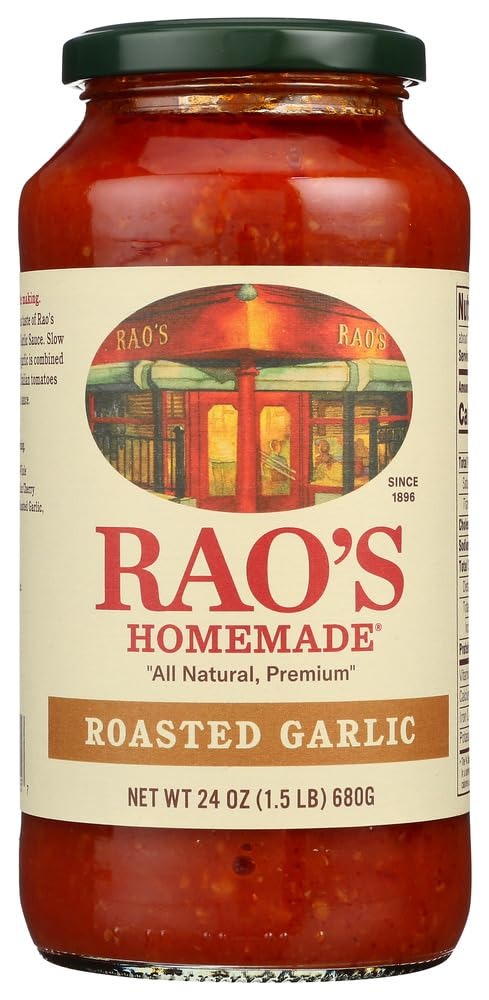
Item Name: Rao's Homemade All Natural Roasted Garlic Sauce - 24 oz (Pack of 6) by Raos Specialty Food
Bullet Point: Rao's Homemade All Natural Roasted Garlic Sauce - 24 oz (Pack of 6) by Raos Specialty Food
Value: 144.0
Unit: Fl Oz

Price: 11.02